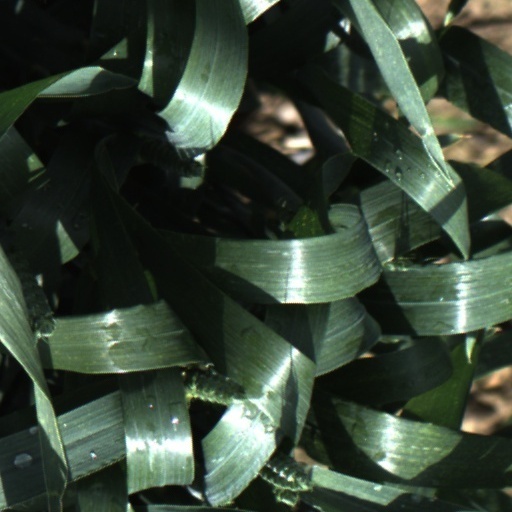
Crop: wheat